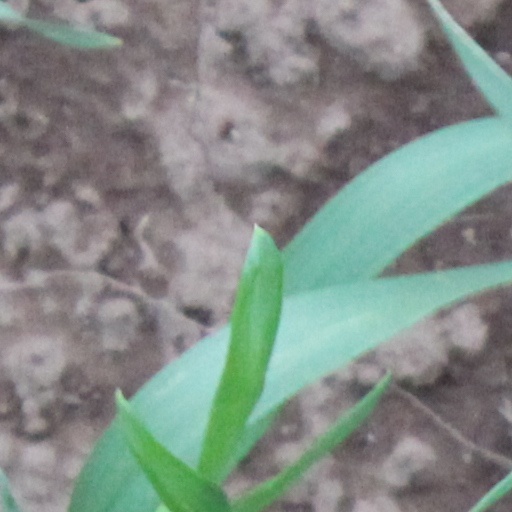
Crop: wheat